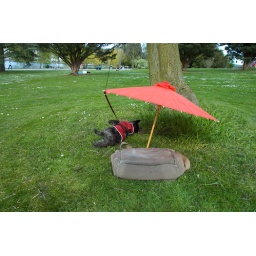
Chloe throws herself to the ground underneath her red umbrella.